Monteagle, Tennessee

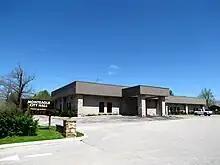
Monteagle City Hall

There were 477 households, out of which 26.0% had children under the age of 18 living with them, 49.3% were married couples living together, 15.5% had a female householder with no husband present, and 32.7% were non-families. 28.3% of all households were made up of individuals, and 14.9% had someone living alone who was 65 years of age or older. The average household size was 2.33 and the average family size was 2.85.